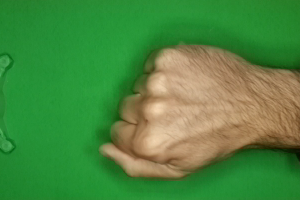
Label: rock